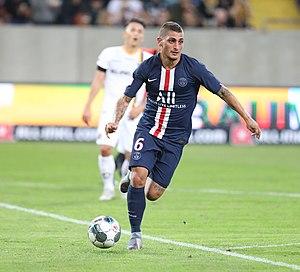
Marco Verratti, né le 5 novembre 1992 à Pescara, est un footballeur international italien qui évolue au poste de milieu de terrain au Paris Saint-Germain.